Appalachian dulcimer

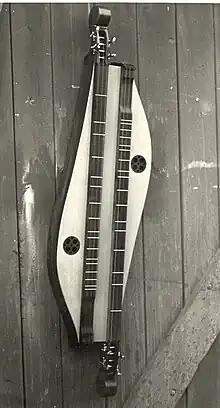
Courting dulcimer

The Appalachian dulcimer is now a core instrument in the American old-time music tradition, but styles performed by modern dulcimer enthusiasts run the gamut from traditional folk music through popular and experimental forms. Some players exploit its similarity in tone to certain Middle Eastern and Asian instruments. Increasingly, modern musicians have contributed to the popularity of the solid-body electric dulcimer. Dulcimer festivals take place regularly in the United States, Canada, the United Kingdom, and Ireland, because the Appalachian dulcimer has achieved a following in a number of countries.